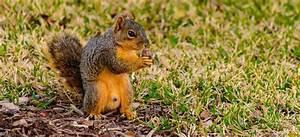
squirrel